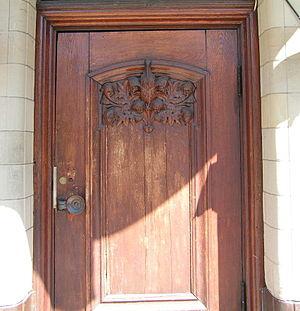
La villa Scharinska est un bâtiment situé à Umeå, en Suède. Construite en 1904, elle est un bâtiment classé de Suède.